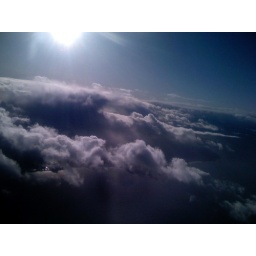
west coast under the clouds